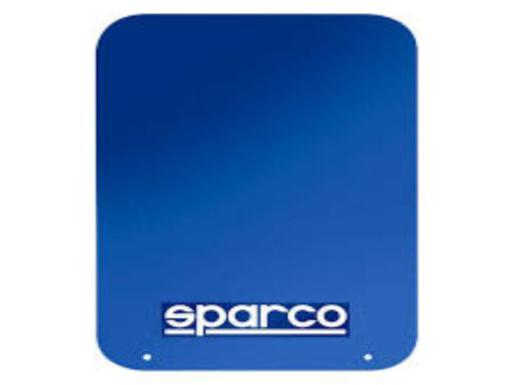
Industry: Clothes